Billbach (Mud)

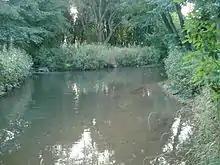
Confluence of the Marsbach (rear left) and Morre (rear right) to form the "Billbach" (front)

The "Marsbach" or "Morsbach" rises southeast of Walldürn in the vicinity of the historic Roman "thermae". It flows in a northwesterly direction through Walldürn parallel to the B 47 to Rippberg, where it collects the "Eiderbach". The Marsbach then crosses the state border into Bavaria. It is the 16.4 kilometres long and thus the shorter and small headstream.